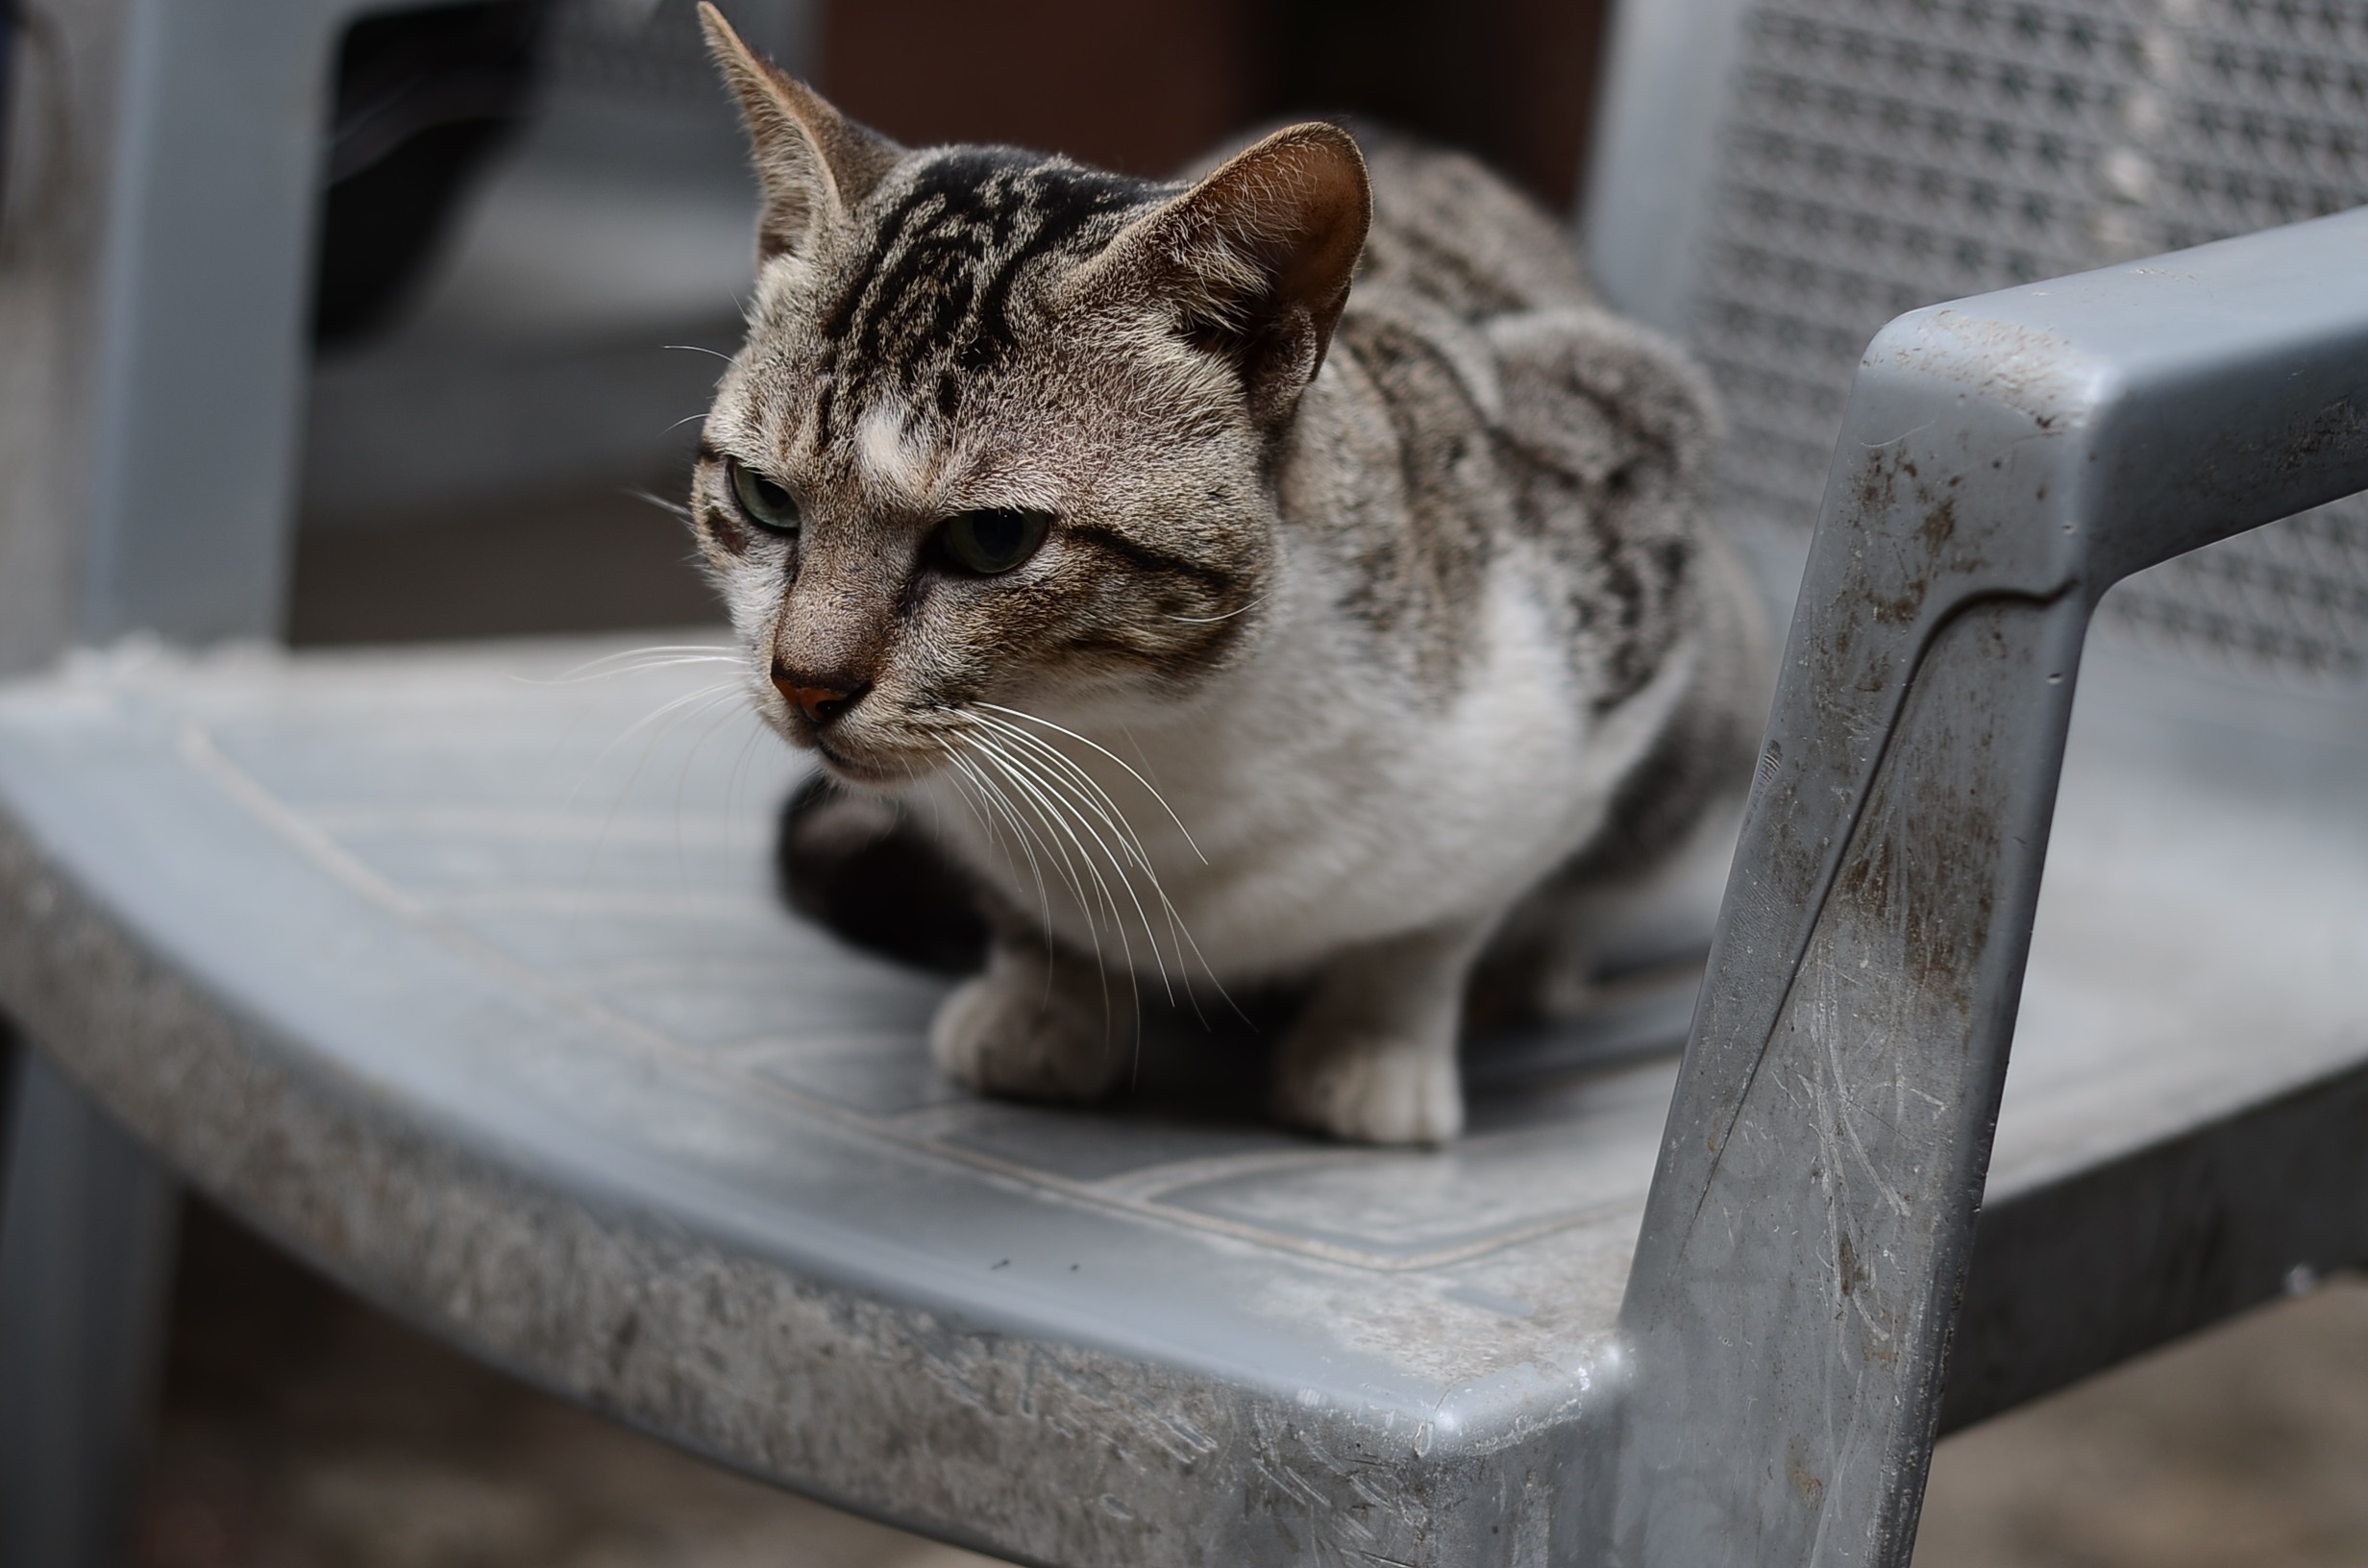
chair, animal, cute, pet, kitten, cat, sitting, feline, mammal, whiskers, kitty, vertebrate, domestic, tabby cat, small to medium sized cats, cat like mammal